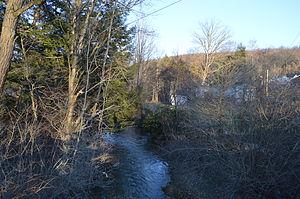
Penn Township est un township, situé au centre-ouest du comté de Clearfield, aux États-Unis. En 2010, il comptait une population de 1 264 habitants.